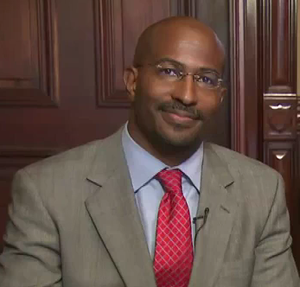
Anthony Kapel Jones dit Van Jones, né à Jackson le 20 septembre 1968, est un défenseur de l'environnement, militant des droits civiques et avocat américain. Il fut notamment conseiller du président sous l'administration Obama.